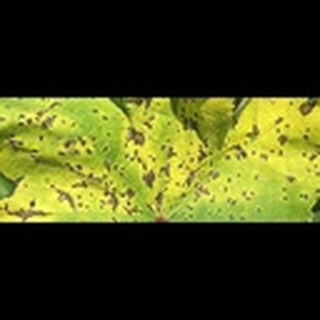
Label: cotton_bacterial_blight